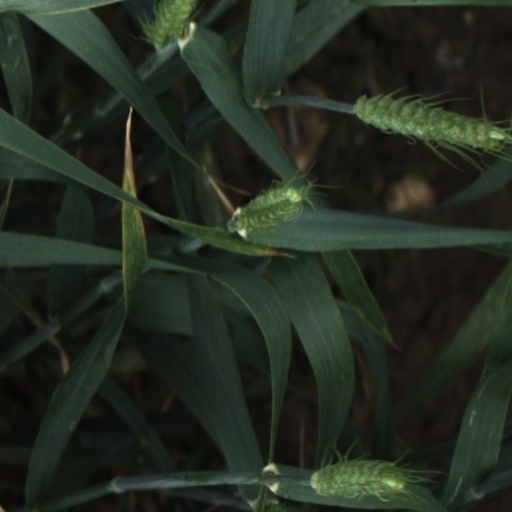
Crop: wheat